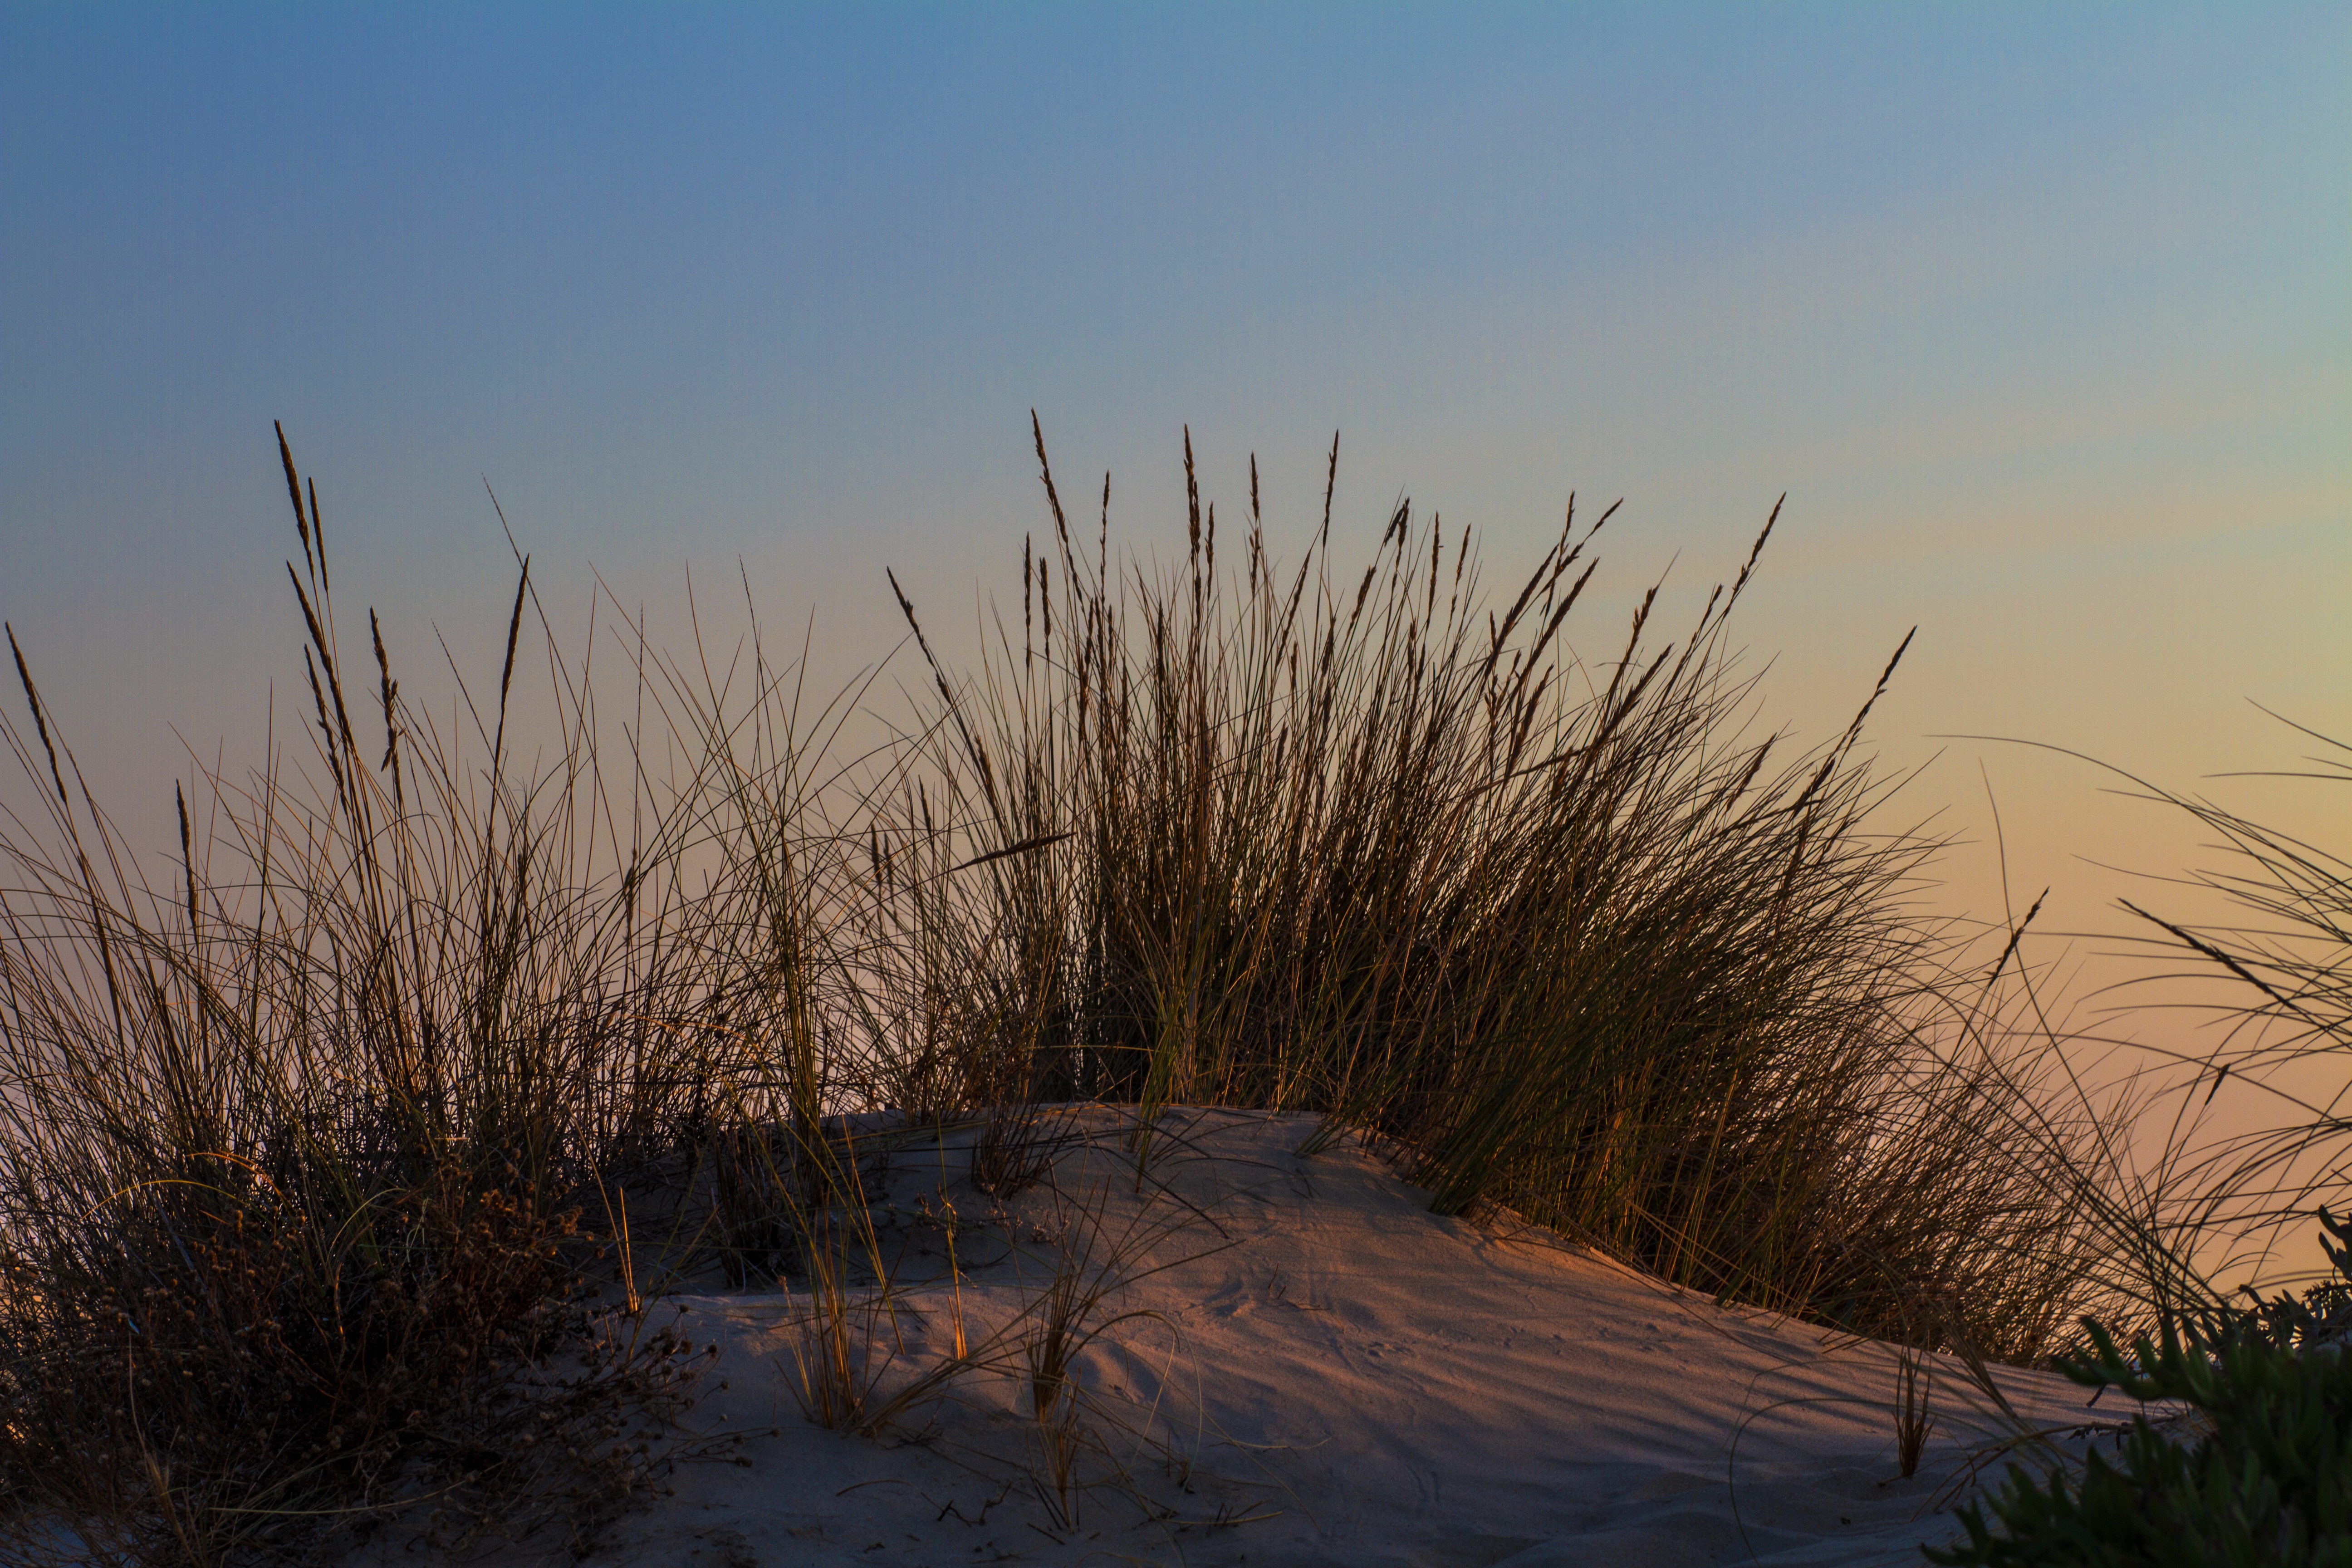
beach, landscape, sea, coast, tree, nature, grass, sand, wilderness, snow, winter, sky, sunrise, sunset, field, prairie, sunlight, morning, hill, dune, wind, frost, dawn, alone, summer, dusk, evening, reflection, mediterranean, weather, holiday, freedom, lonely, season, spain, loneliness, spanish, habitat, mood, leave, abendstimmung, rural area, by the sea, lonely beach, beach walk, natural environment, atmospheric phenomenon, grass family